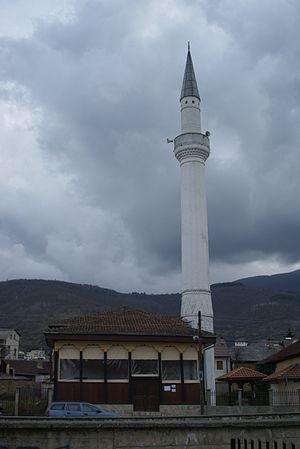
La mosquée de Suzi Çelebi est une mosquée ottomane située dans la ville de Prizren, au Kosovo. Elle a été construite au XVIᵉ siècle. Elle est proposée pour une inscription sur la liste des monuments culturels du Kosovo.
Cet article propose une liste des monuments culturels du Kosovo. Elle intègre des monuments inscrits dans les registres de l'Institut pour la protection du patrimoine de la République de Serbie et sur la liste de l'Académie serbe des sciences et des arts, en tant que le Kosovo est encore considéré comme une province autonome par la Serbie et une partie de la communauté internationale ; parallèlement le Kosovo, qui a proclamé son indépendance en 2008, a établi une liste provisoire de monuments culturels.